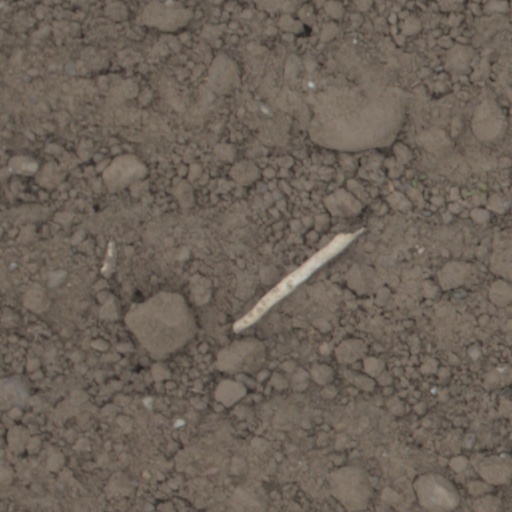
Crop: wheat